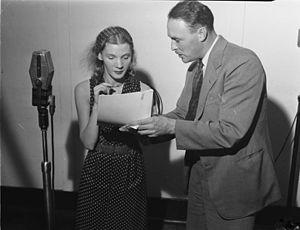
Muriel Guilbault écoutant les conseils du réalisateur Jacques Desbaillets lors de l'enregistrement d'un épisode du radioroman ""Les secrets du docteur Morhanges"" d'Henry Deyglun diffusé par la station C.B.C. (Radio-Canada) à Montréal."
Muriel Guilbault, est une comédienne de théâtre québécoise. Elle a signé le Refus global, un manifeste artistique publié en 1948, avec l'appui de quinze cosignataires dont les peintres Jean-Paul Riopelle, Claude Gauvreau, Pierre Gauvreau, Marcel Barbeau et Marcelle Ferron.